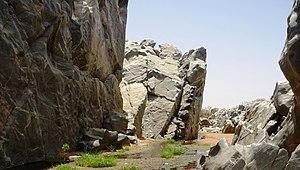
site touristique Gorge de Kola à 5 km de la ville de Guider, Département du Mayo Louti, Région du Nord Cameroun.
Les gorges de Kola sont situées sur le territoire de la commune de Guider dans le Nord Cameroun. Les Kola, une tribu Daba du Diamaré dans l'Extrême-Nord du pays, sont les premiers habitants et ont donné leur nom à ce lieu.
Kola encore appelé Kouala ou Kwala, du nom d'un groupe Daba du Diamaré ayant longtemps migré sur les lieux, est un village du Nord Cameroun; situé dans la commune de Guider et le département du Mayo-Louti.